History of Zanzibar

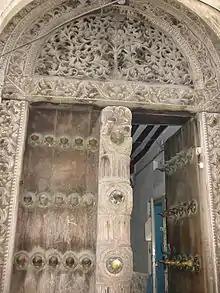
A carved door in Stone Town.

Traders began to settle in small numbers on Zanzibar in the late 11th or 12th century, intermarrying with the indigenous Africans. Eventually a hereditary ruler (known as the "Mwenyi Mkuu" or "Jumbe"), emerged among the Hadimu, and a similar ruler, called the "Sheha", was set up among the Tumbatu. Neither had much power, but they helped solidify the ethnic identity of their respective peoples.